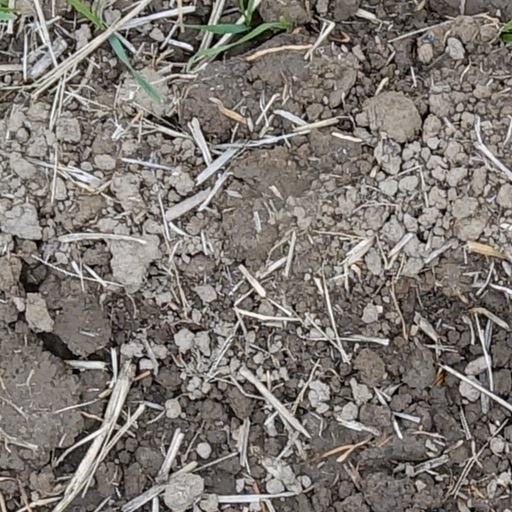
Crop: wheat